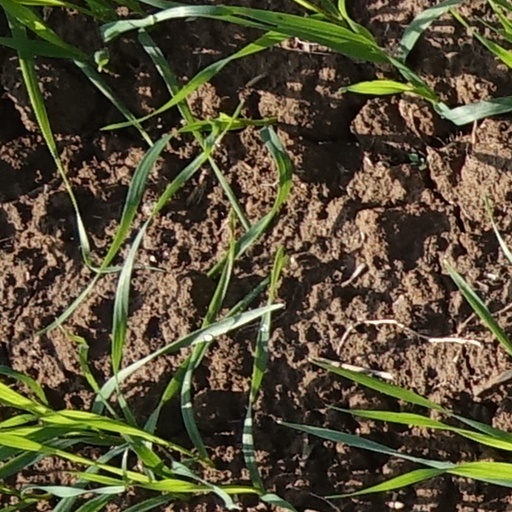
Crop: wheat